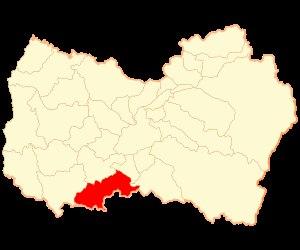
Chépica est une commune du Chili faisant partie de la province de Colchagua, elle-même rattachée à la région O'Higgins. En 2012, sa population s'élevait à 5 820 habitants. La superficie de la commune est de 503 km².